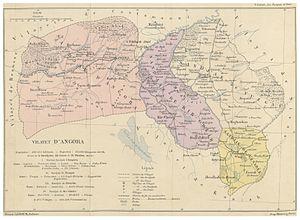
Le vilayet d'Ankara est un vilayet de l'Empire ottoman qui a existé de 1867 à 1922. Il se situait en Turquie actuelle, au centre du haut plateau d'Anatolie. Sa capitale était Ankara.